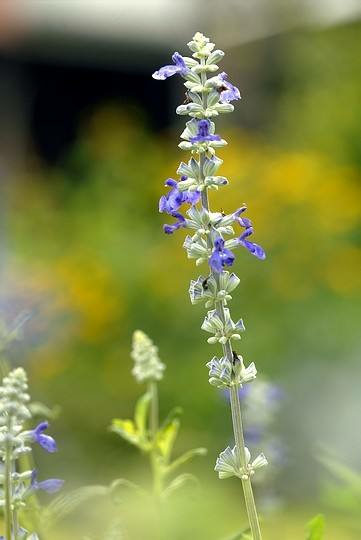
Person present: No